Mingtan Dam

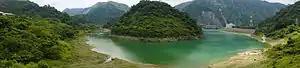
Mingtan Reservoir

The Mingtan Dam is a dam that spans the Shuili River about downstream from the outlet of Sun Moon Lake in central Taiwan with a height of about . It forms Mingtan Reservoir which is the lower reservoir for the Mingtan Pumped Storage Hydro Power Plant.